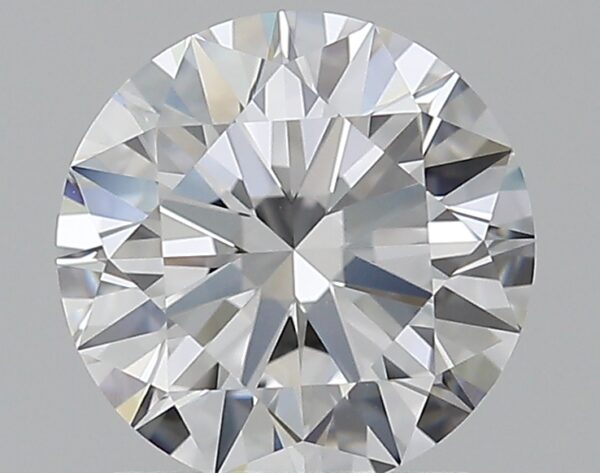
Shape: round
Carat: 1.29
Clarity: VVS2
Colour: D
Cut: EX
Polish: EX
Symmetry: EX
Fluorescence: N
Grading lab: GIA
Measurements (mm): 6.96 x 7 x 4.27